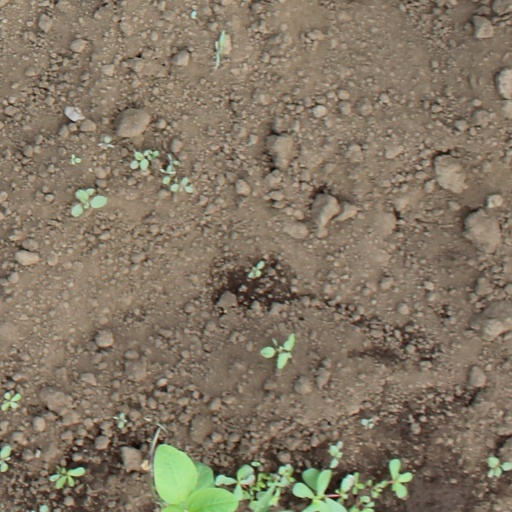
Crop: soybean